Lindworm

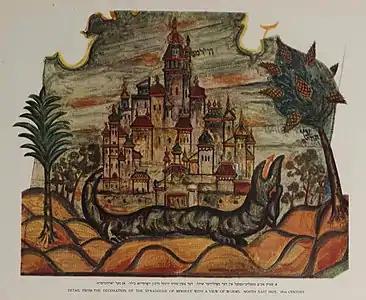
A painting of the city of Worms and the Lindworm, as depicted in the story by Juspa Schammes. The painting was displayed in Cold Synagogue, Mogilev.

In Nordic folklore, specifically Swedish folklore, lindworms traditionally appear as giant forest serpents without limbs, living between rocks deep in the forest. They are said to be dark in color with a brighter underside. Along the spine, they are said to have either fish-like dorsal fins or a horse-like mane; for this reason, they are sometimes called a "mane snake". For defence and attack, lindworms can spit a foul milk-like substance that can blind enemies.